Alms

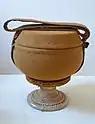

In Buddhism, both "almsgiving" and "giving" are called "dāna" (Pāli). Such giving is one of the three elements of the path of practice as formulated by the Buddha for laypeople. This path of practice for laypeople is dāna, sīla, and bhāvanā.